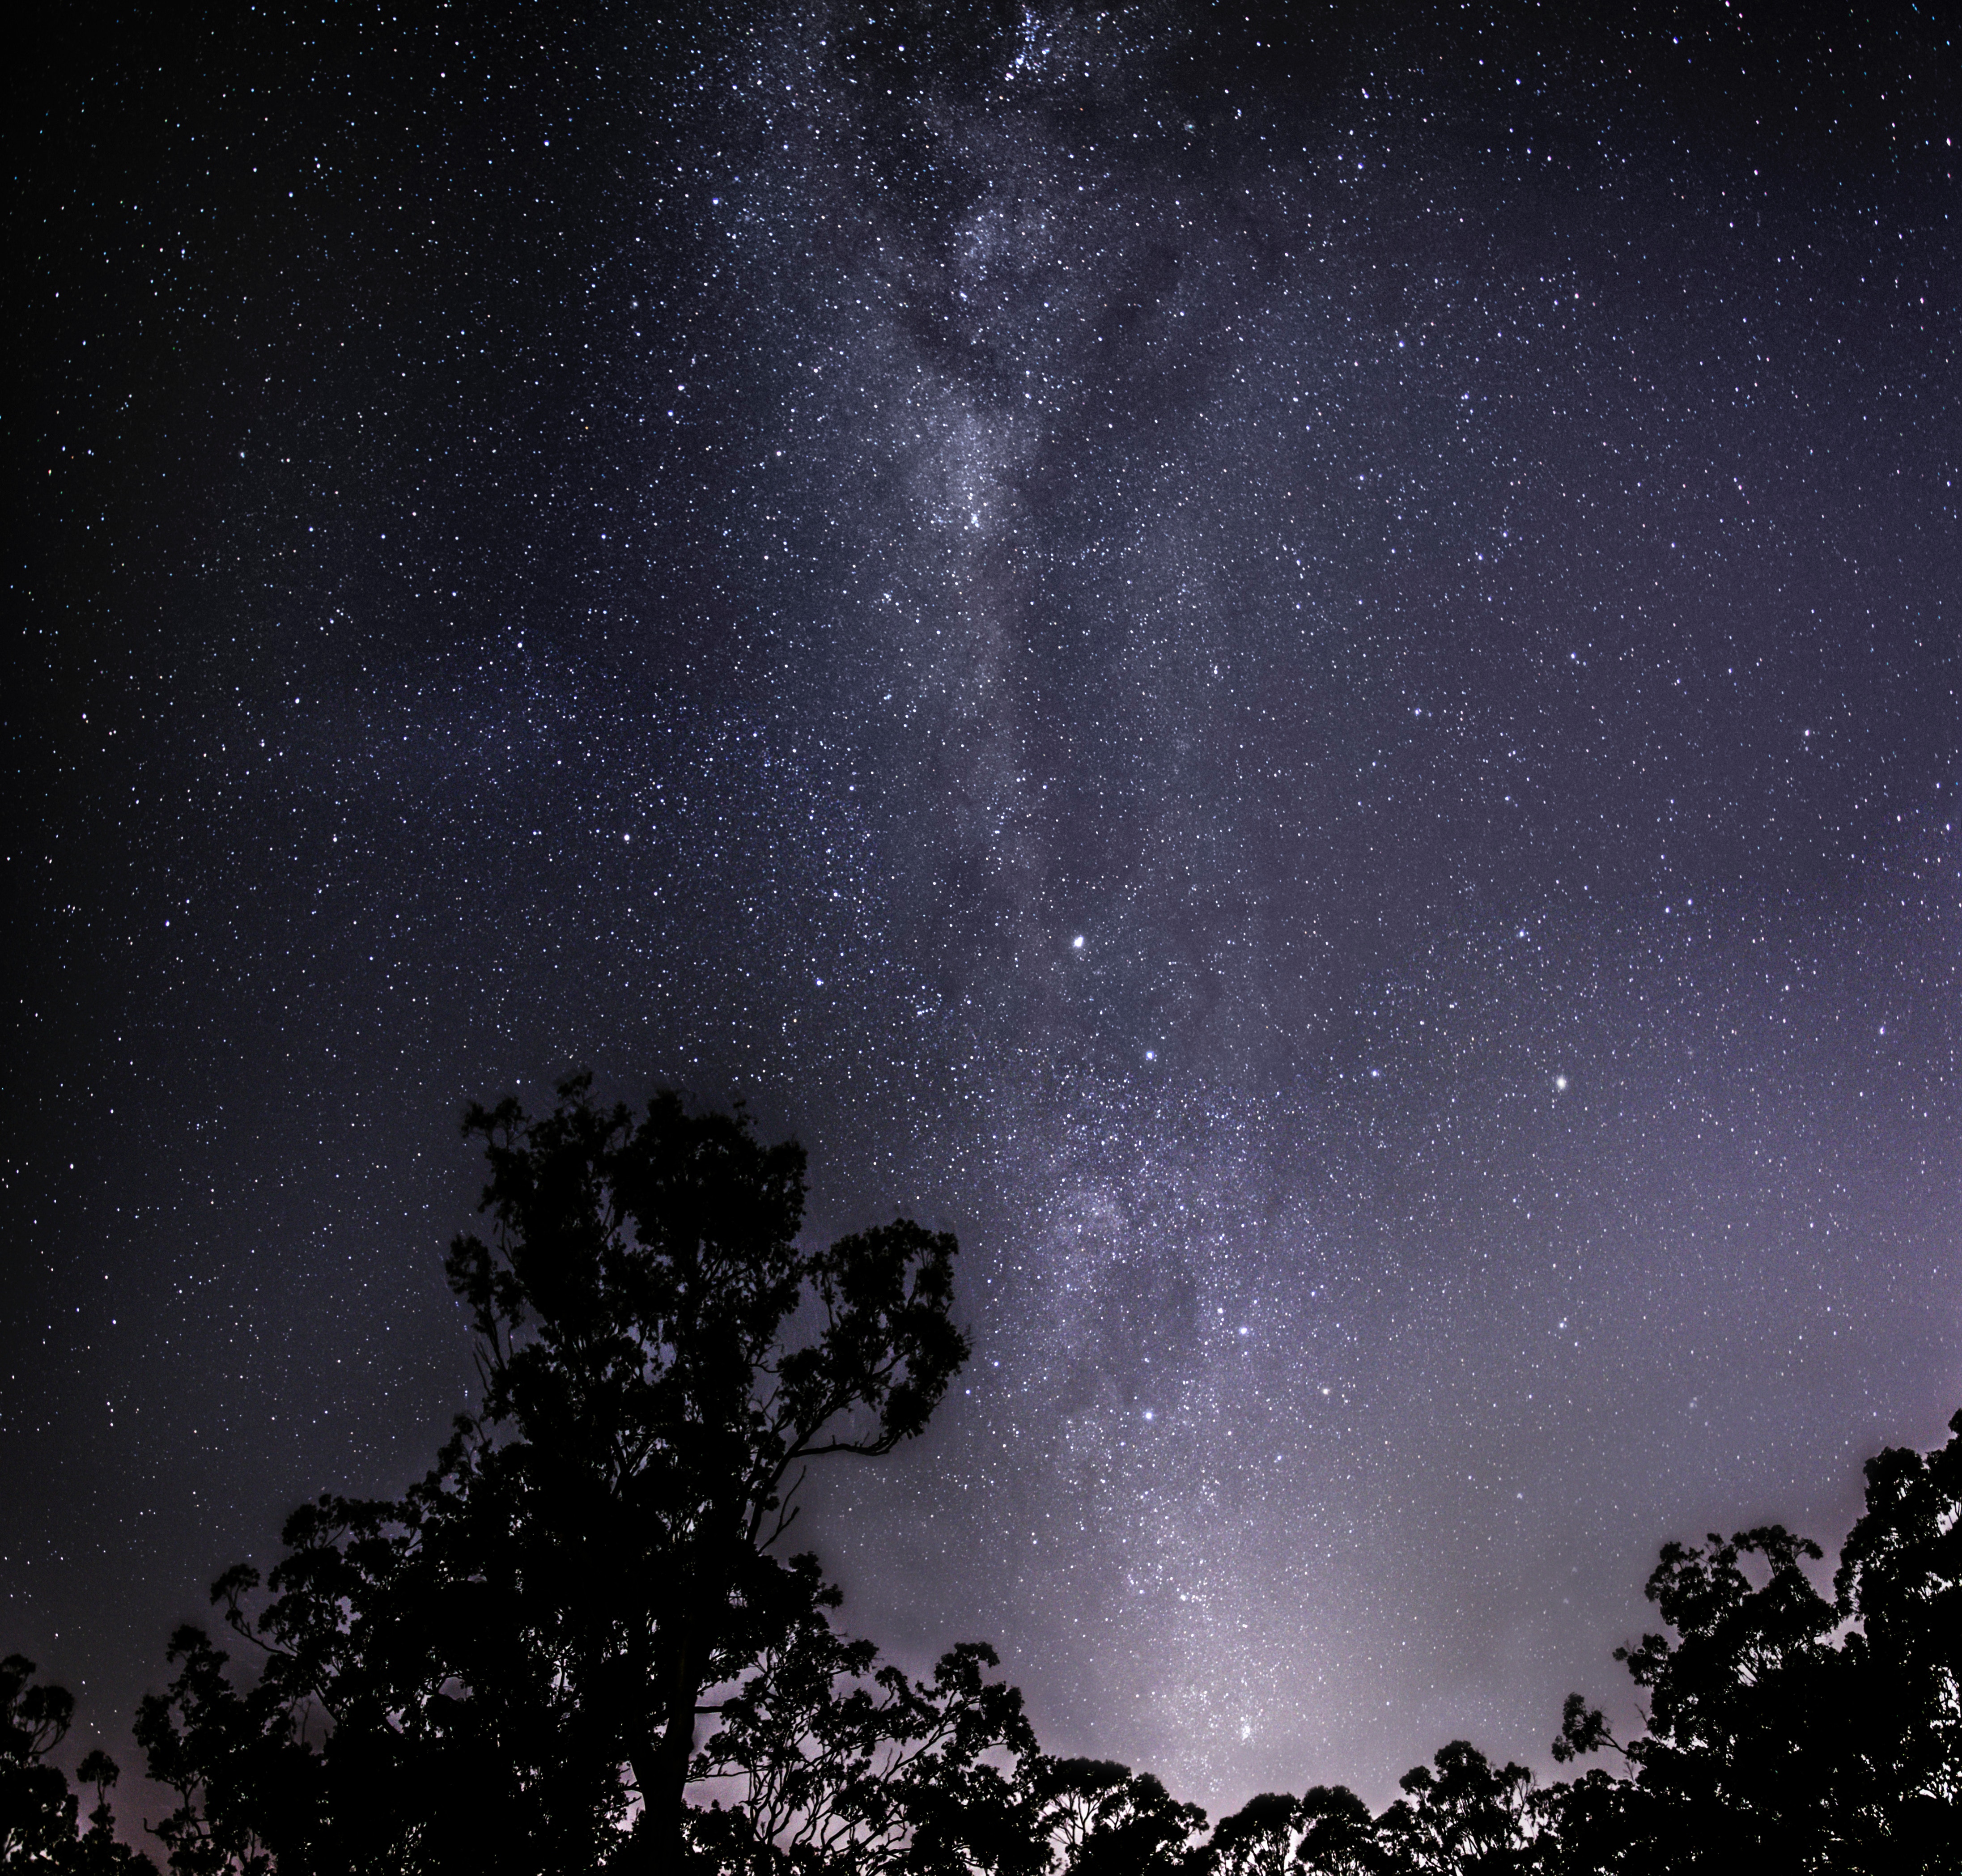
landscape, tree, nature, cloud, sky, night, star, milky way, atmosphere, constellation, space, darkness, galaxy, outer space, science, astronomy, universe, midnight, phenomenon, astronomical object, meteorological phenomenon, atmosphere of earth, computer wallpaper